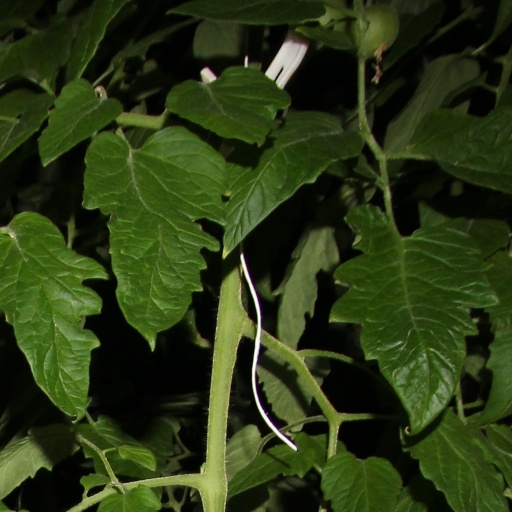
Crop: tomato